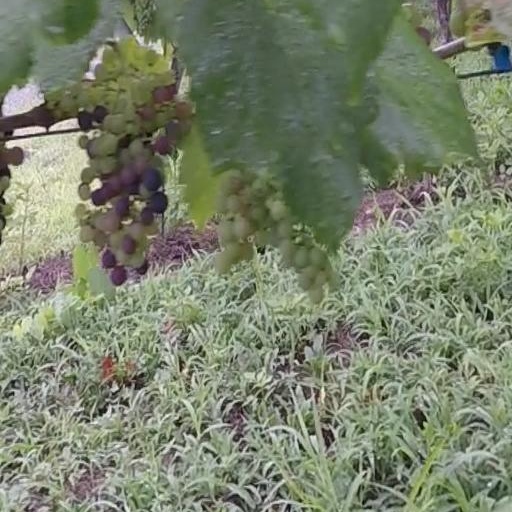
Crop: grape